Claude Bergeaud

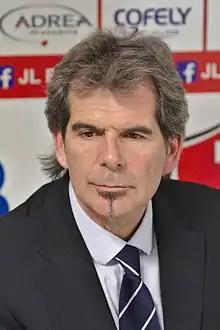

Claude Bergeaud (born 30 April 1960 in Artigat, Ariège, France) is a French basketball coach. From 2008 to 2010, he was the director general of the club Pau-Orthez.